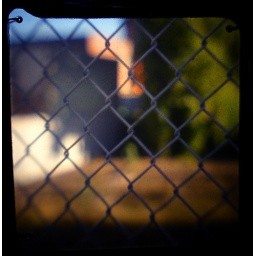
chainlink on oak street as seen by the ground glass locomotive